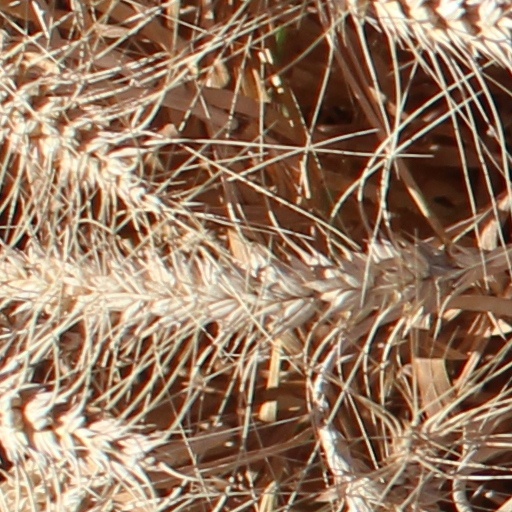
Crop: wheat